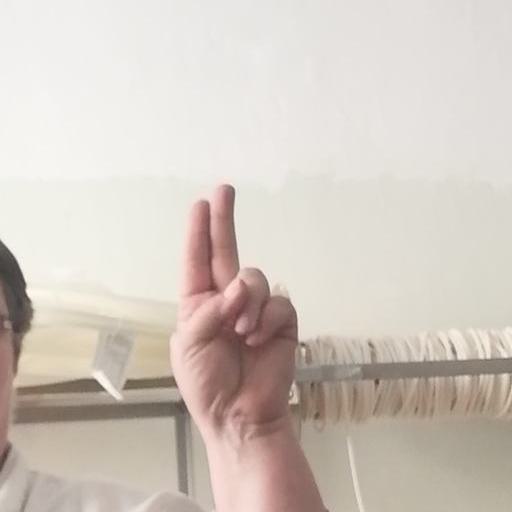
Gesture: two_up